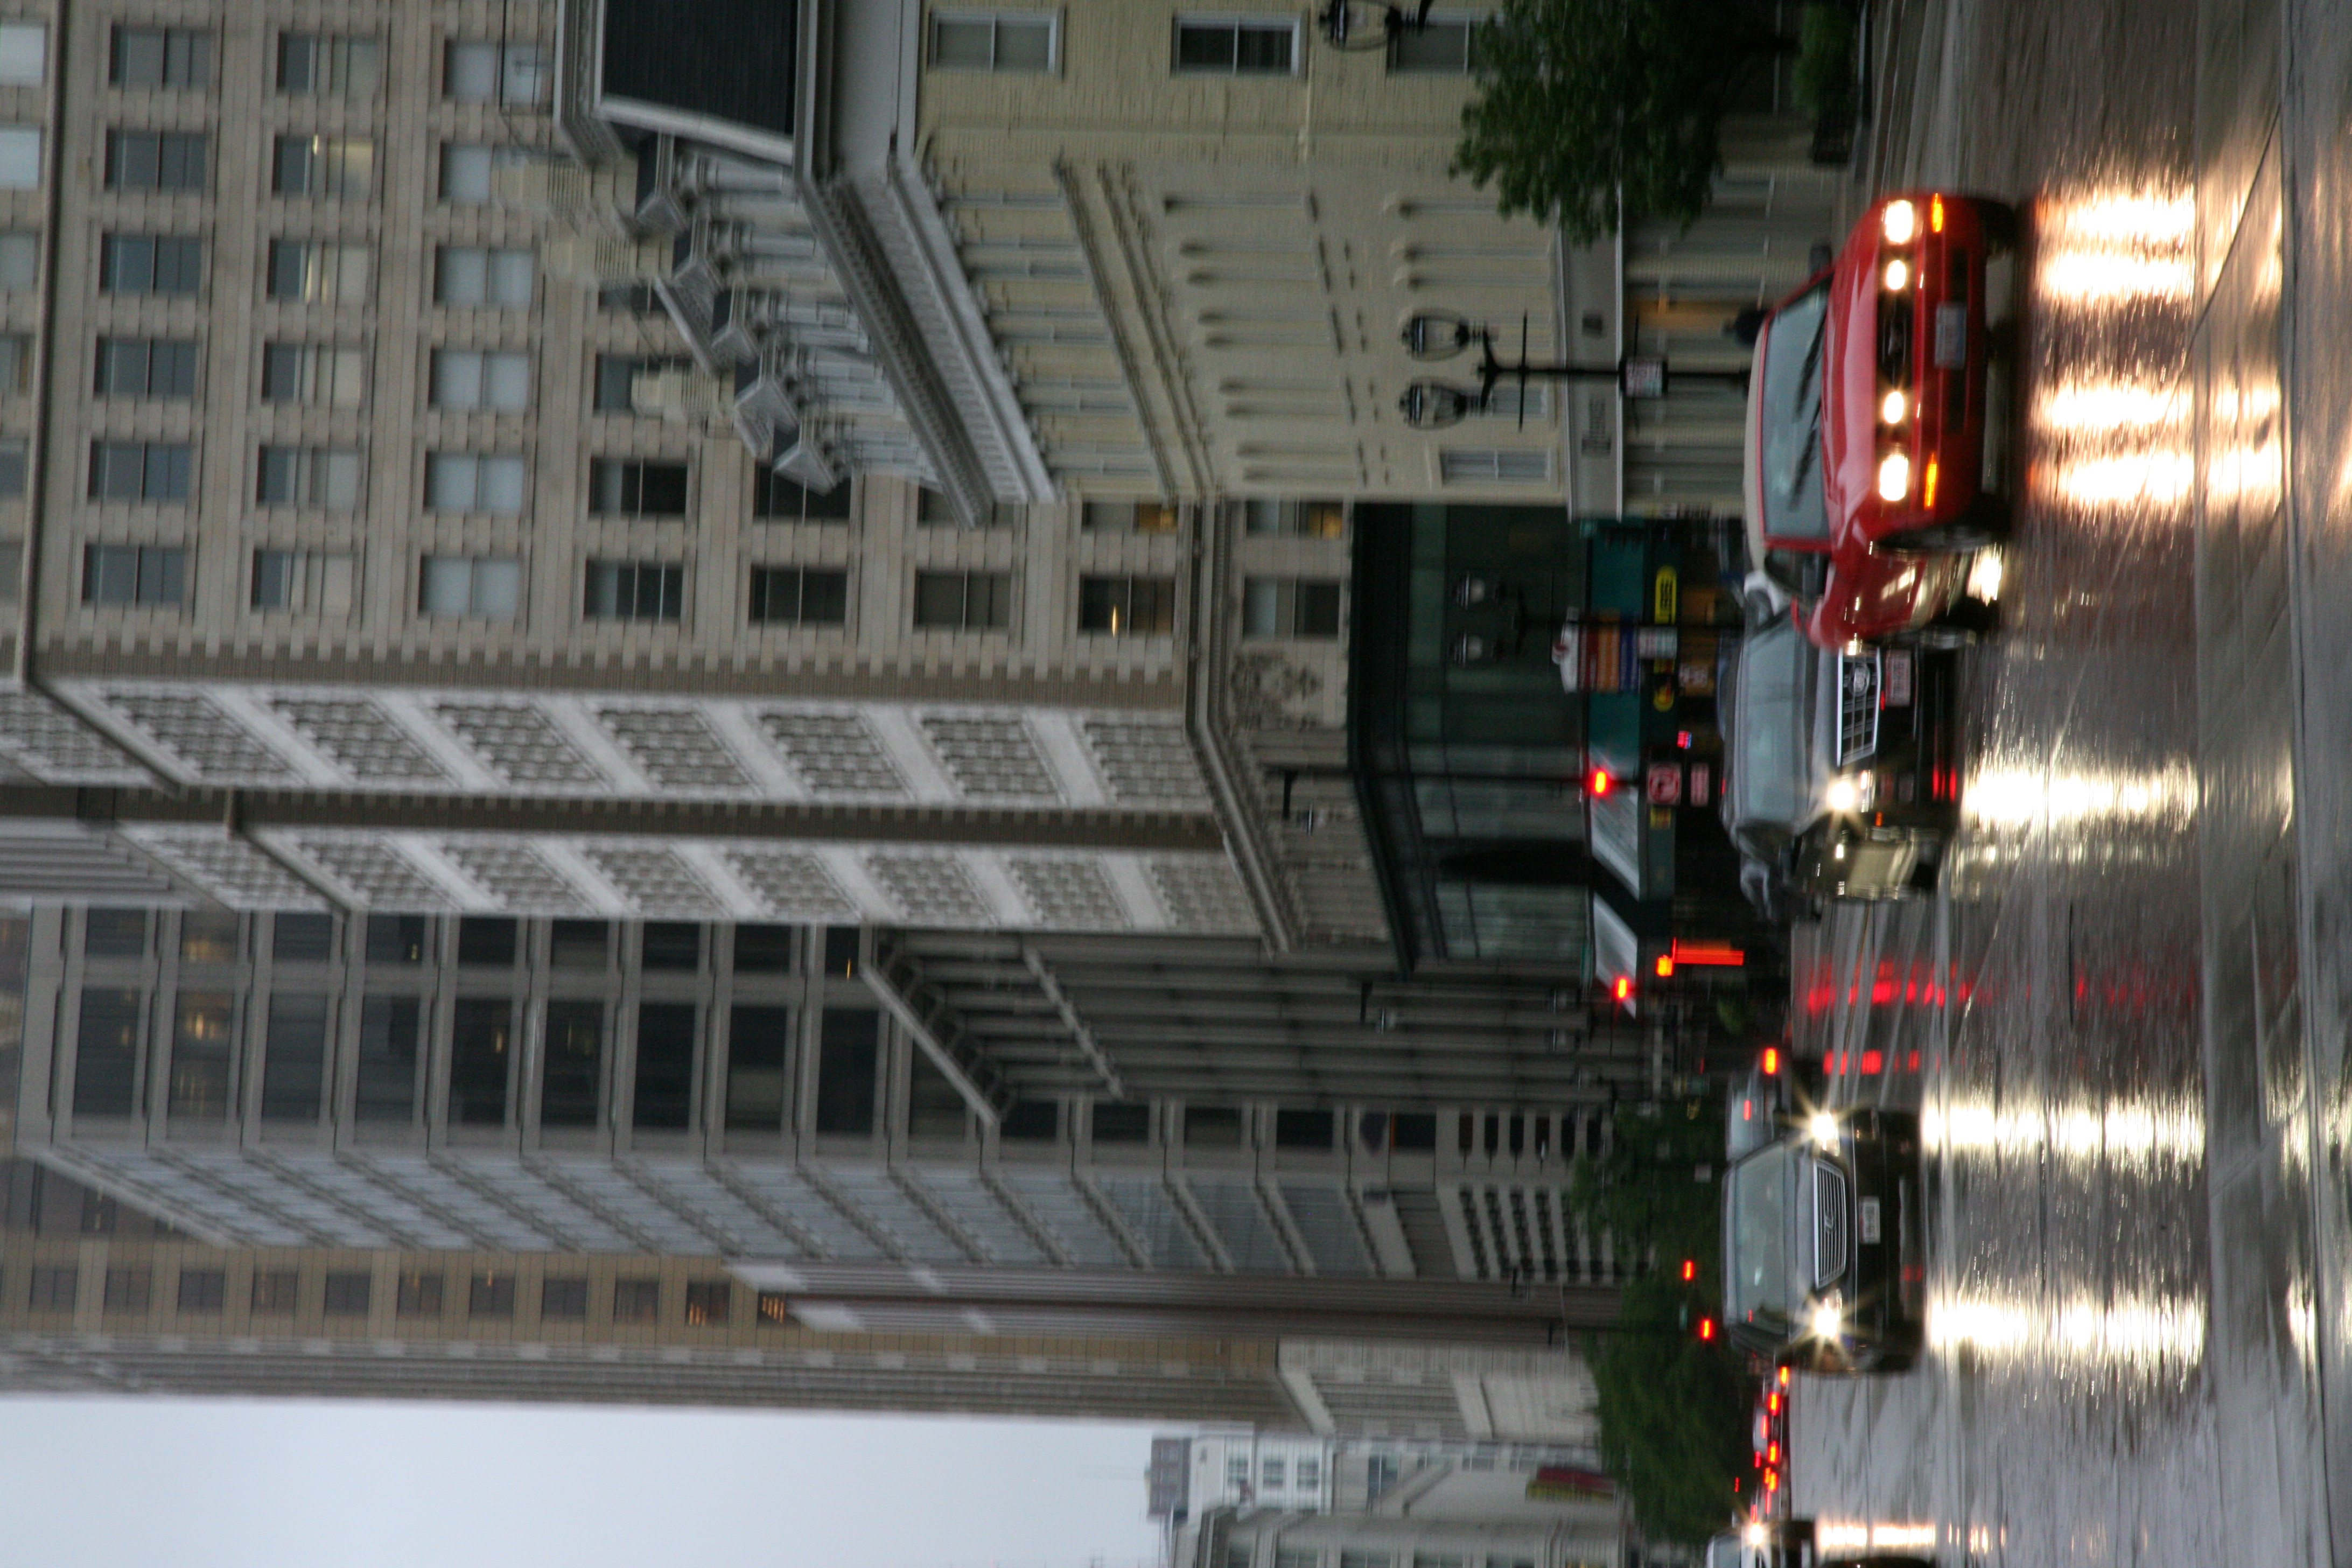
pedestrian, architecture, road, traffic, street, rain, city, skyscraper, cityscape, downtown, lane, waterway, tower block, infrastructure, pluie, metropolis, wisconsin, milwaukee, neighbourhood, urban area, human settlement, metropolitan area